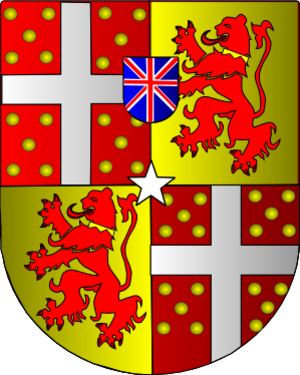
Le titre de duc de la Victoire est créé par le prince régent Jean de Portugal, le futur roi Jean VI, le 18 décembre 1812, en faveur d'Arthur Wellesley, futur duc de Wellington, en récompense de son action à la tête des armées qui ont expulsé les troupes napoléoniennes du Portugal. Il s'agit du seul titre ducal portugais concédé à un étranger.